George O'Callaghan

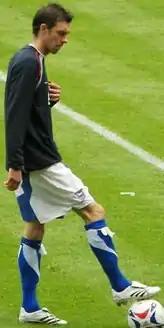
O'Callaghan as an Ipswich Town player (May 2007).

George Paul O'Callaghan (born 5 September 1979) is an Irish former football player and manager.